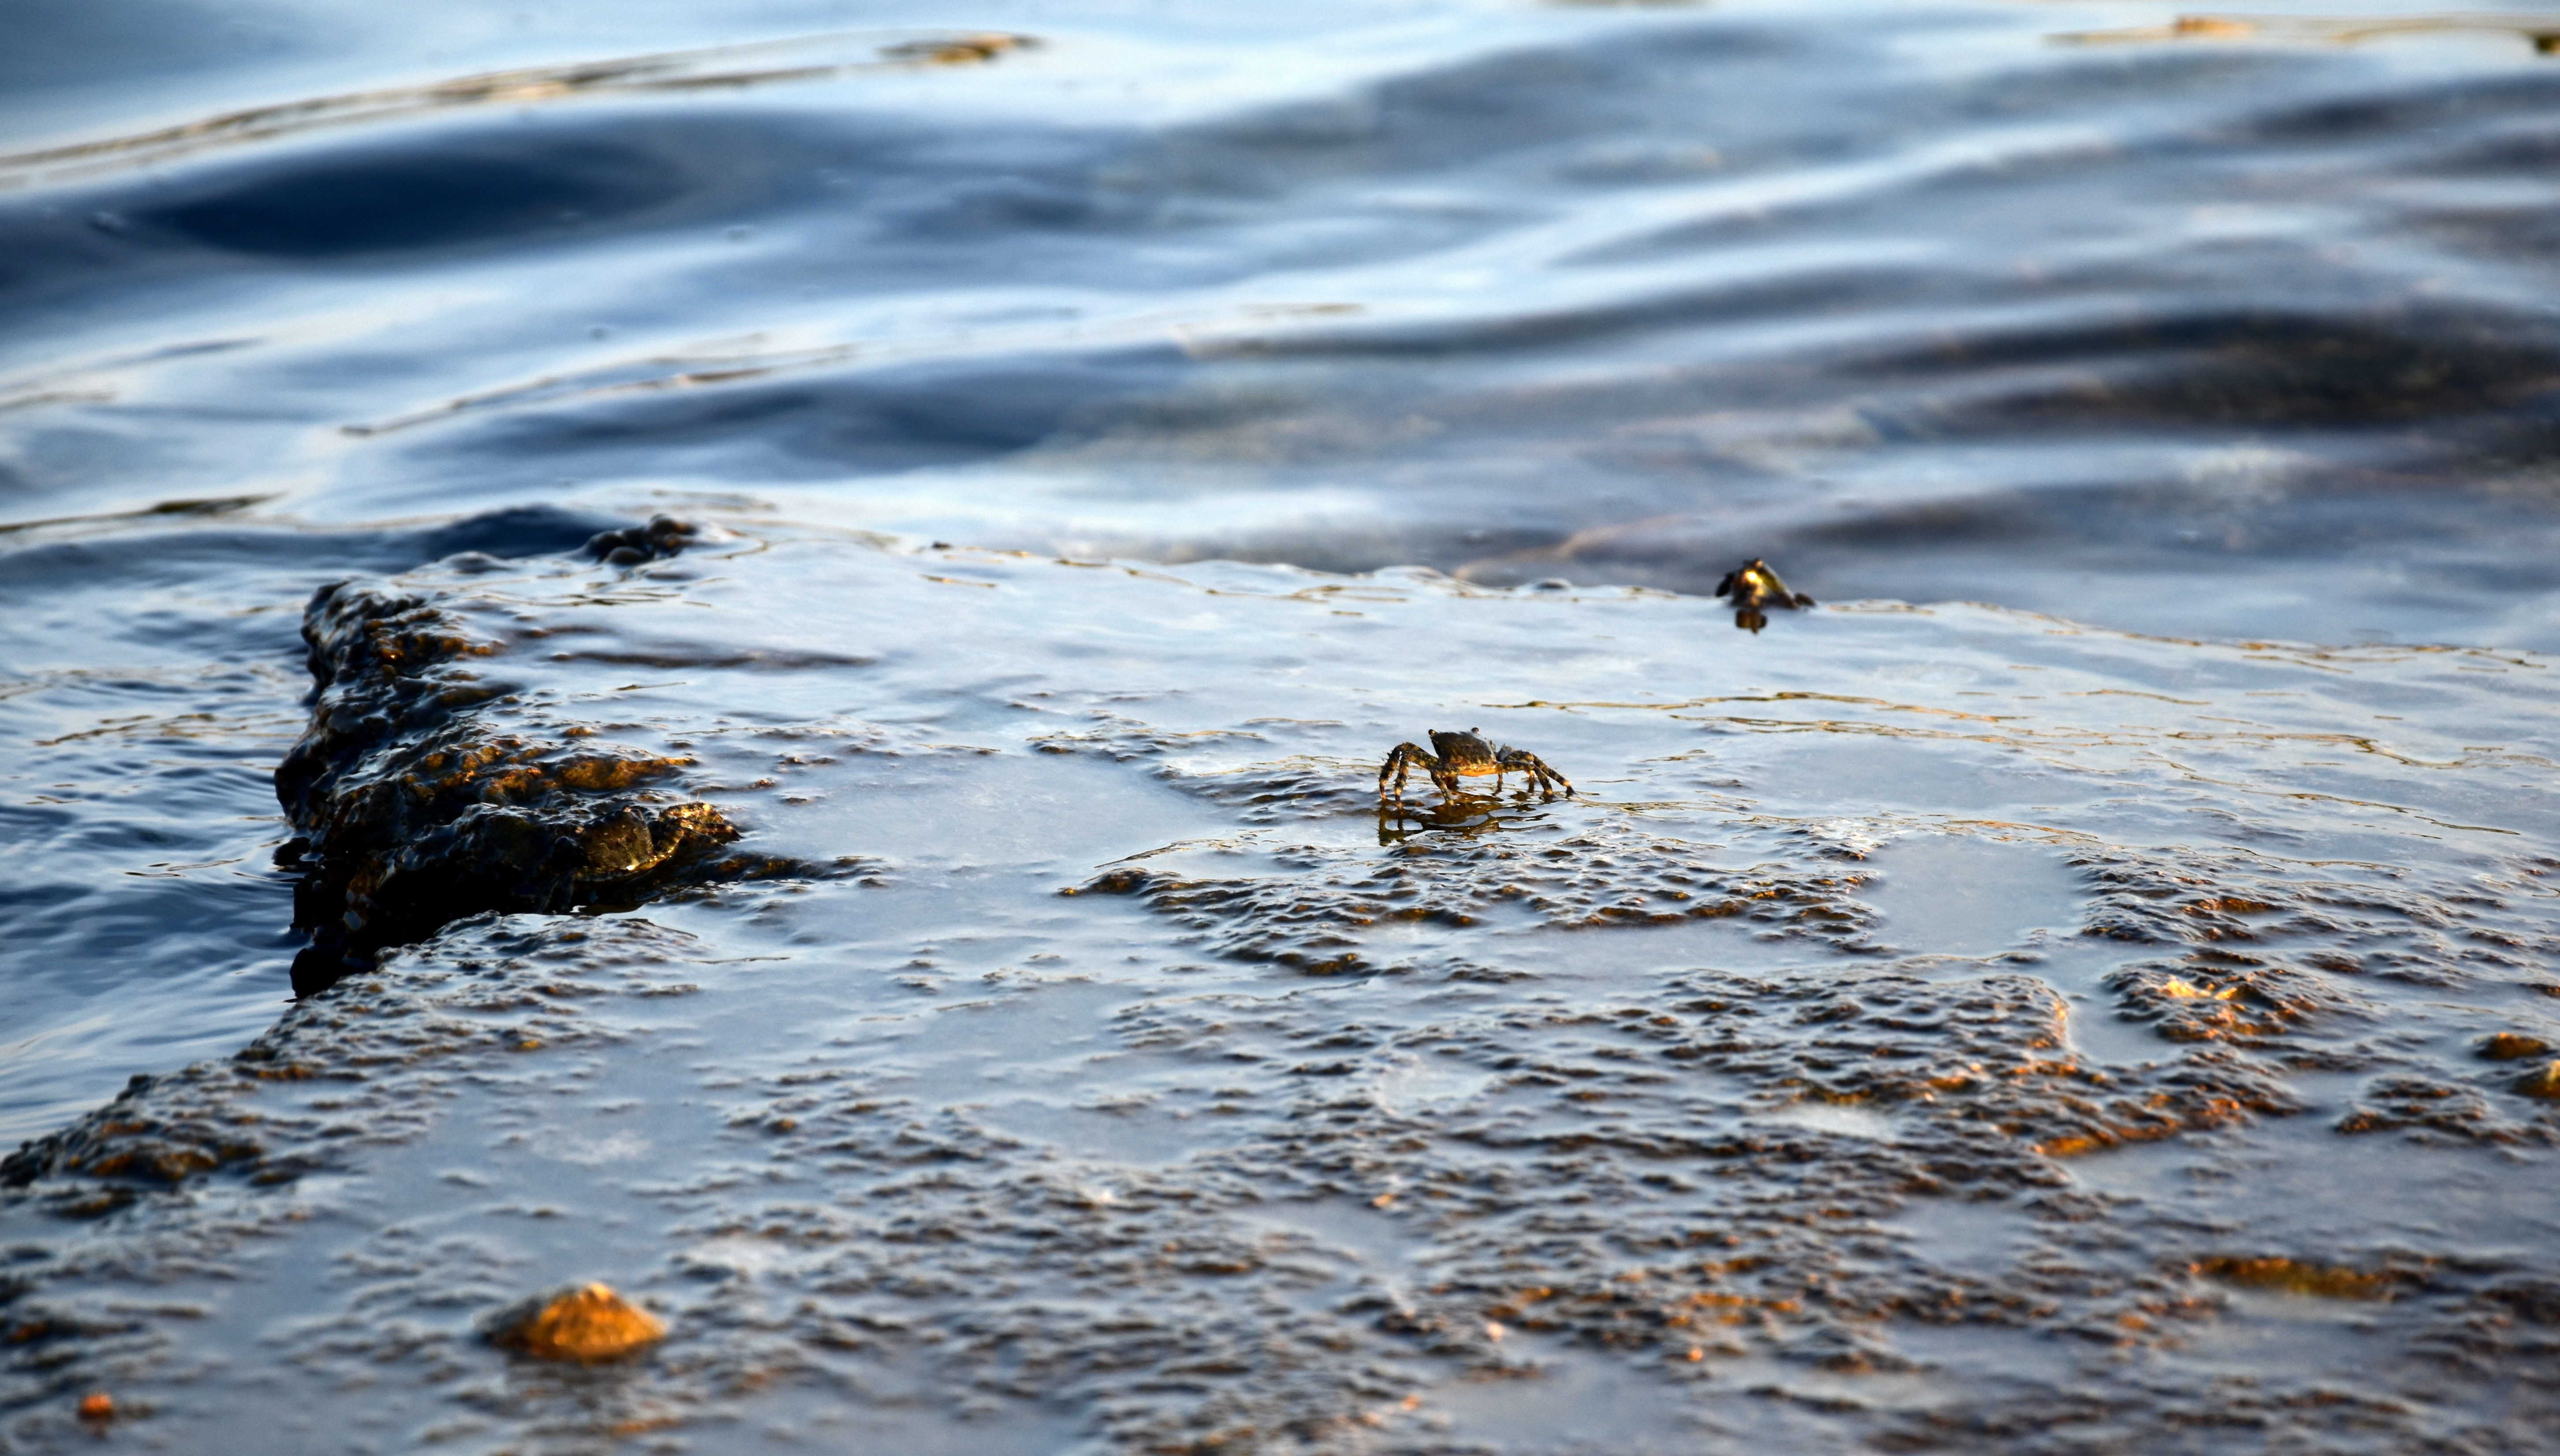
sea, coast, water, nature, ocean, bird, shore, wave, wildlife, reflection, duck, waterfowl, water bird, ducks geese and swans